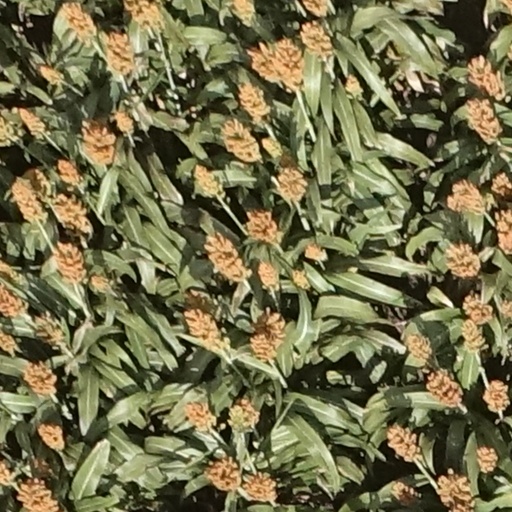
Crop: sorghum